John Elvesjo

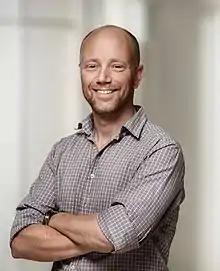
Elvesjö in 2018

Elvesjö studied Engineering Physics at the Royal Institute of Technology in Stockholm. he was at Företagsekonomiska Institutet, for a Course in professional Board Work and Legal education for board members.